Tilting train

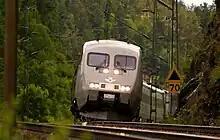
The Swedish X2 at Graversfors

In 1990, Swedish railways introduced a high speed service called X 2000. The train uses an active tilting system, enabling higher speeds of on standard track. The train was also used in Norway and Denmark but later the train was removed from service in Norway. X2000 was a collaborative project by Kalmar Verkstad, Swedish railways and ASEA. The X 2000 has been tested in US, Canada, Australia and China.